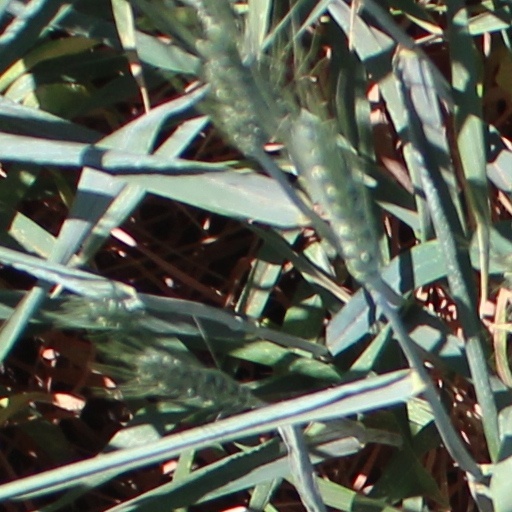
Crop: wheat